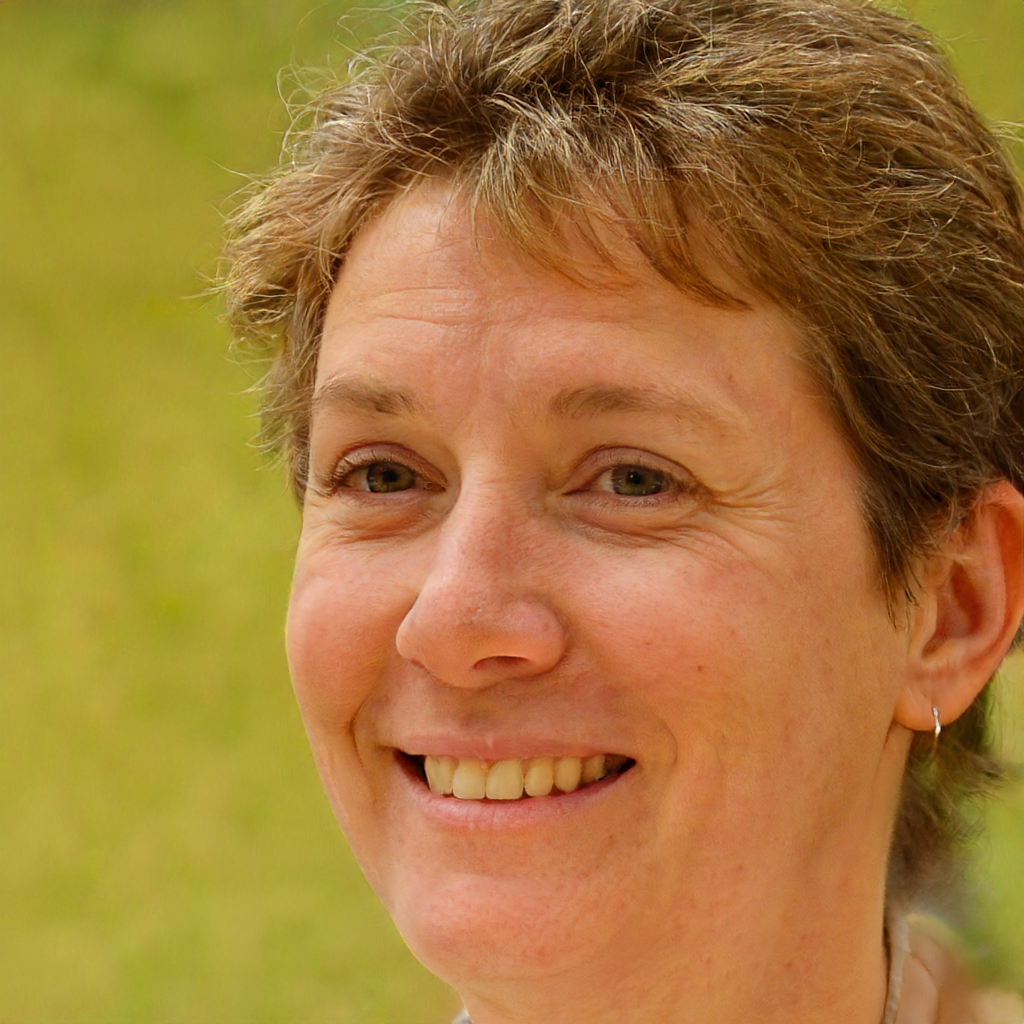
Gender: Female